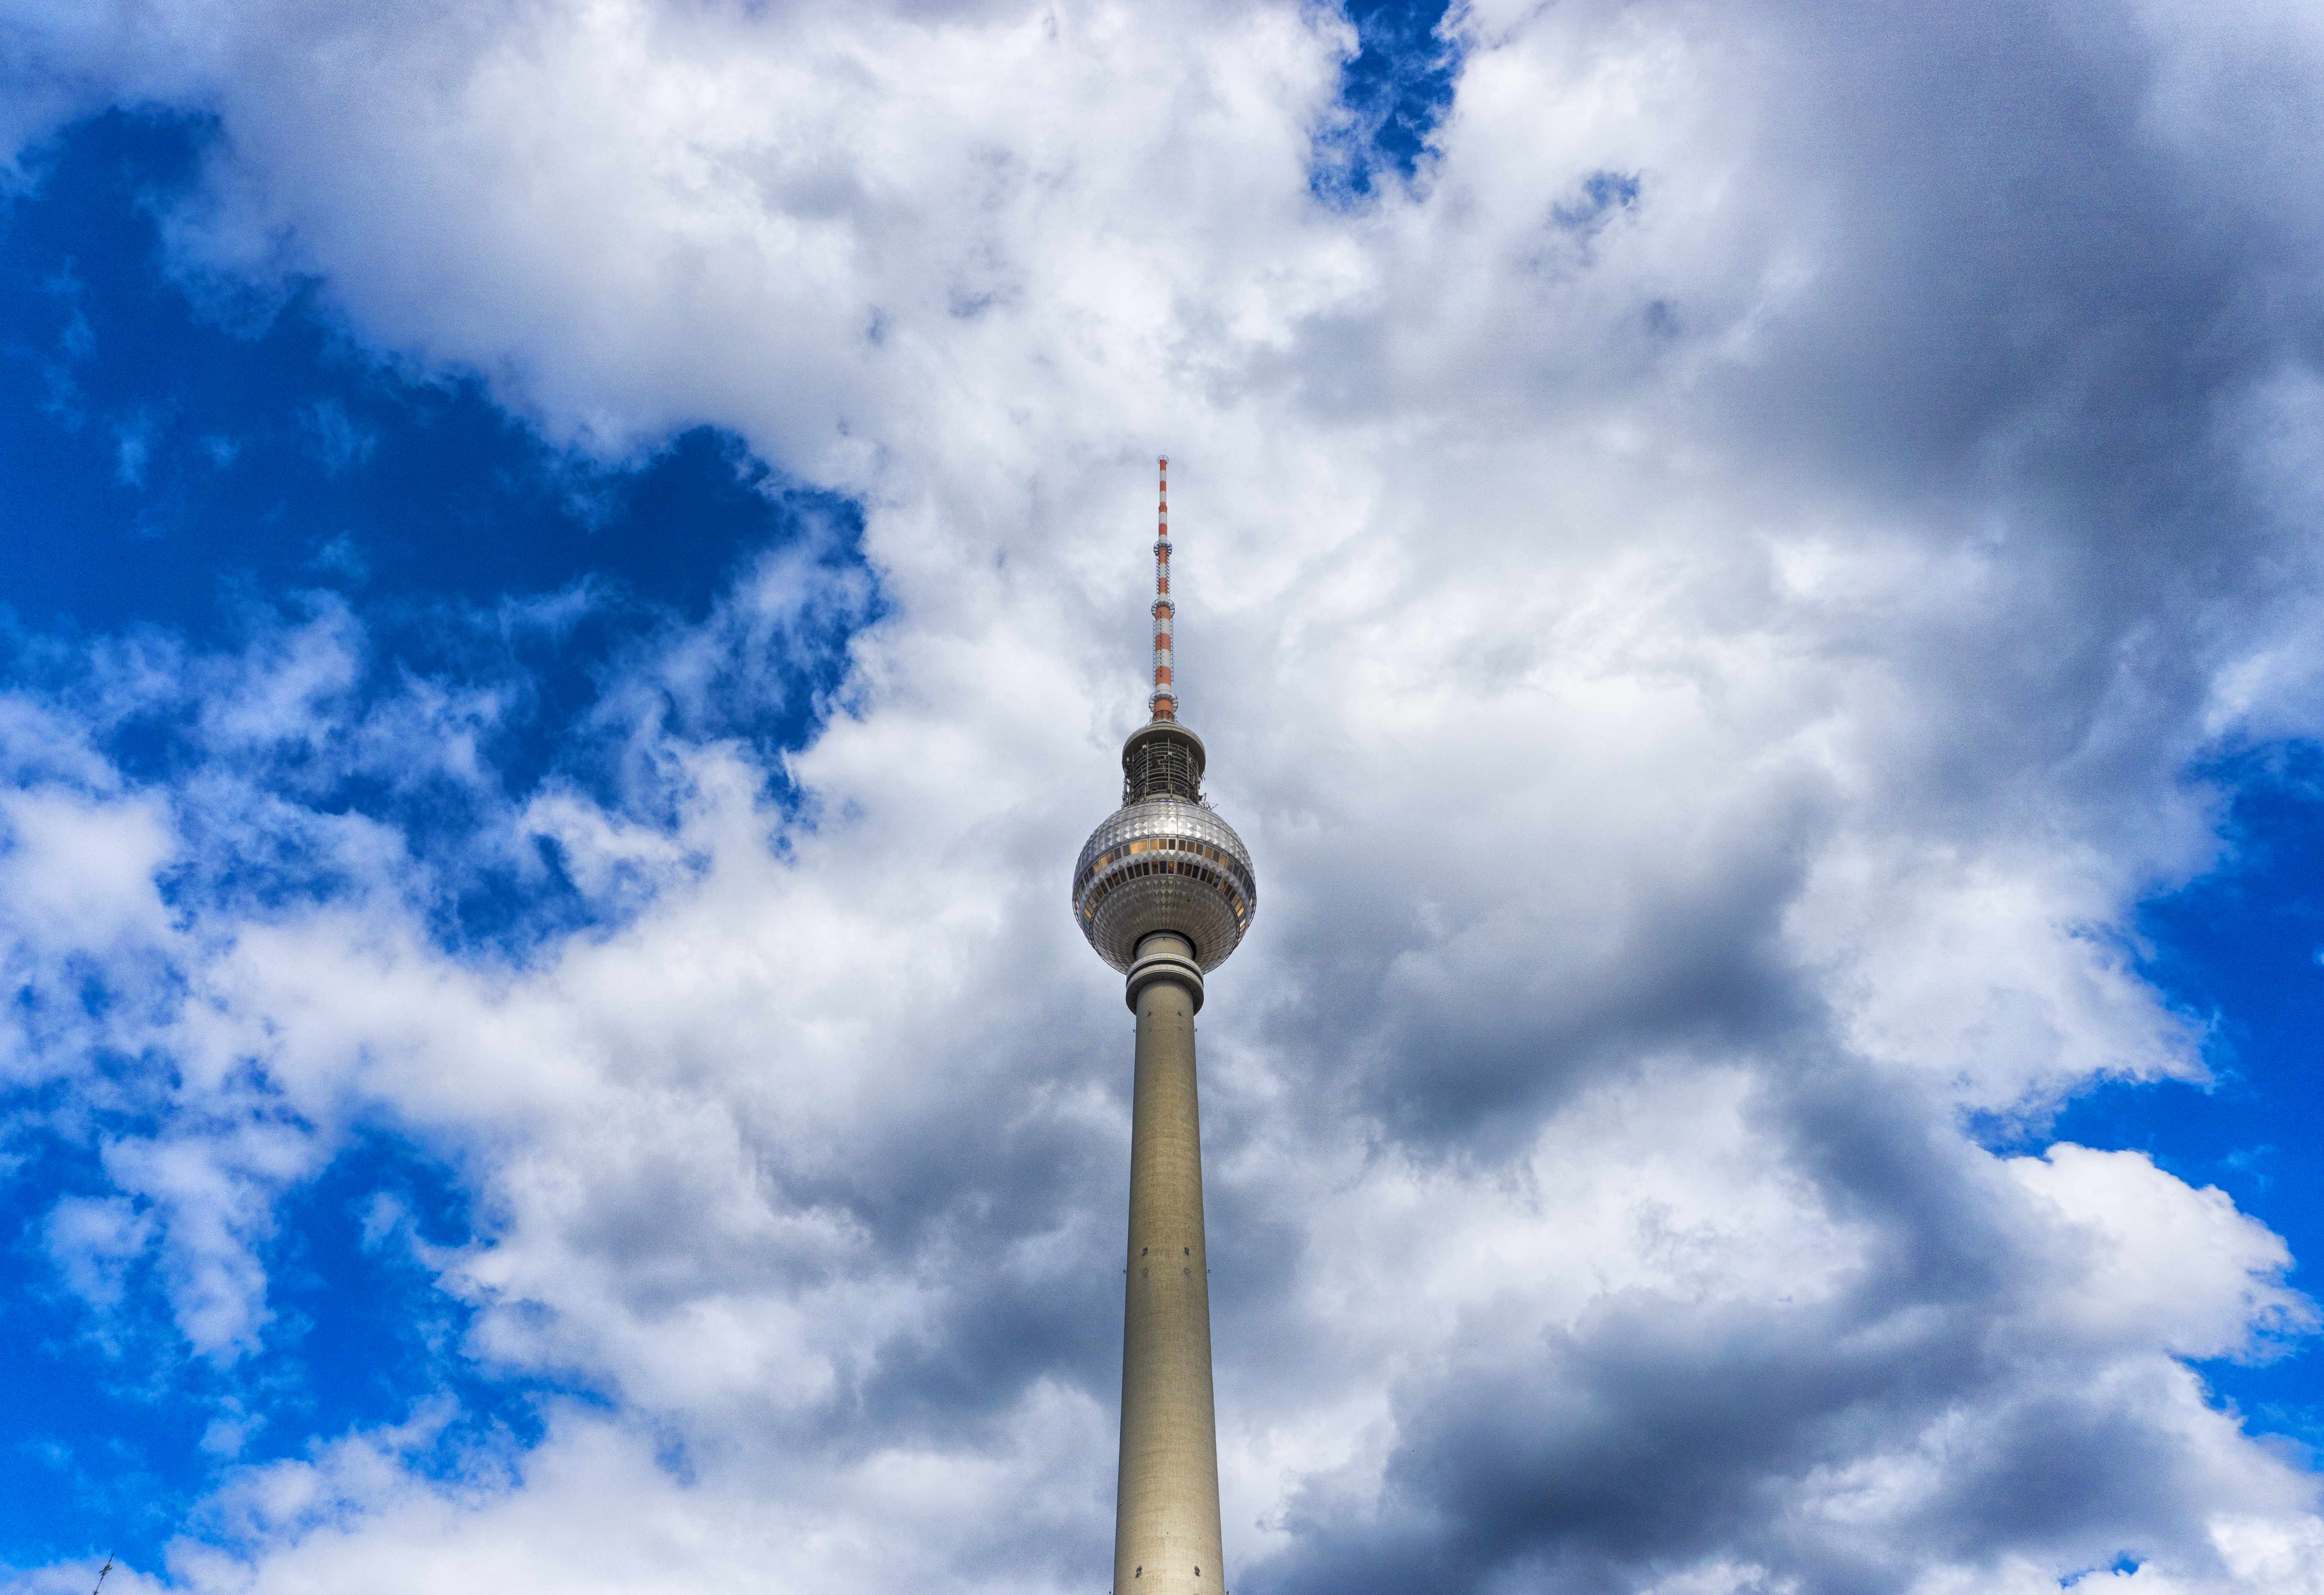
cloud, sky, sunlight, wind, atmosphere, reflection, tower, landmark, blue, clouds, germany, berlin, meteorological phenomenon, atmosphere of earth, berlin tv tower, Fernsehturm Berlin